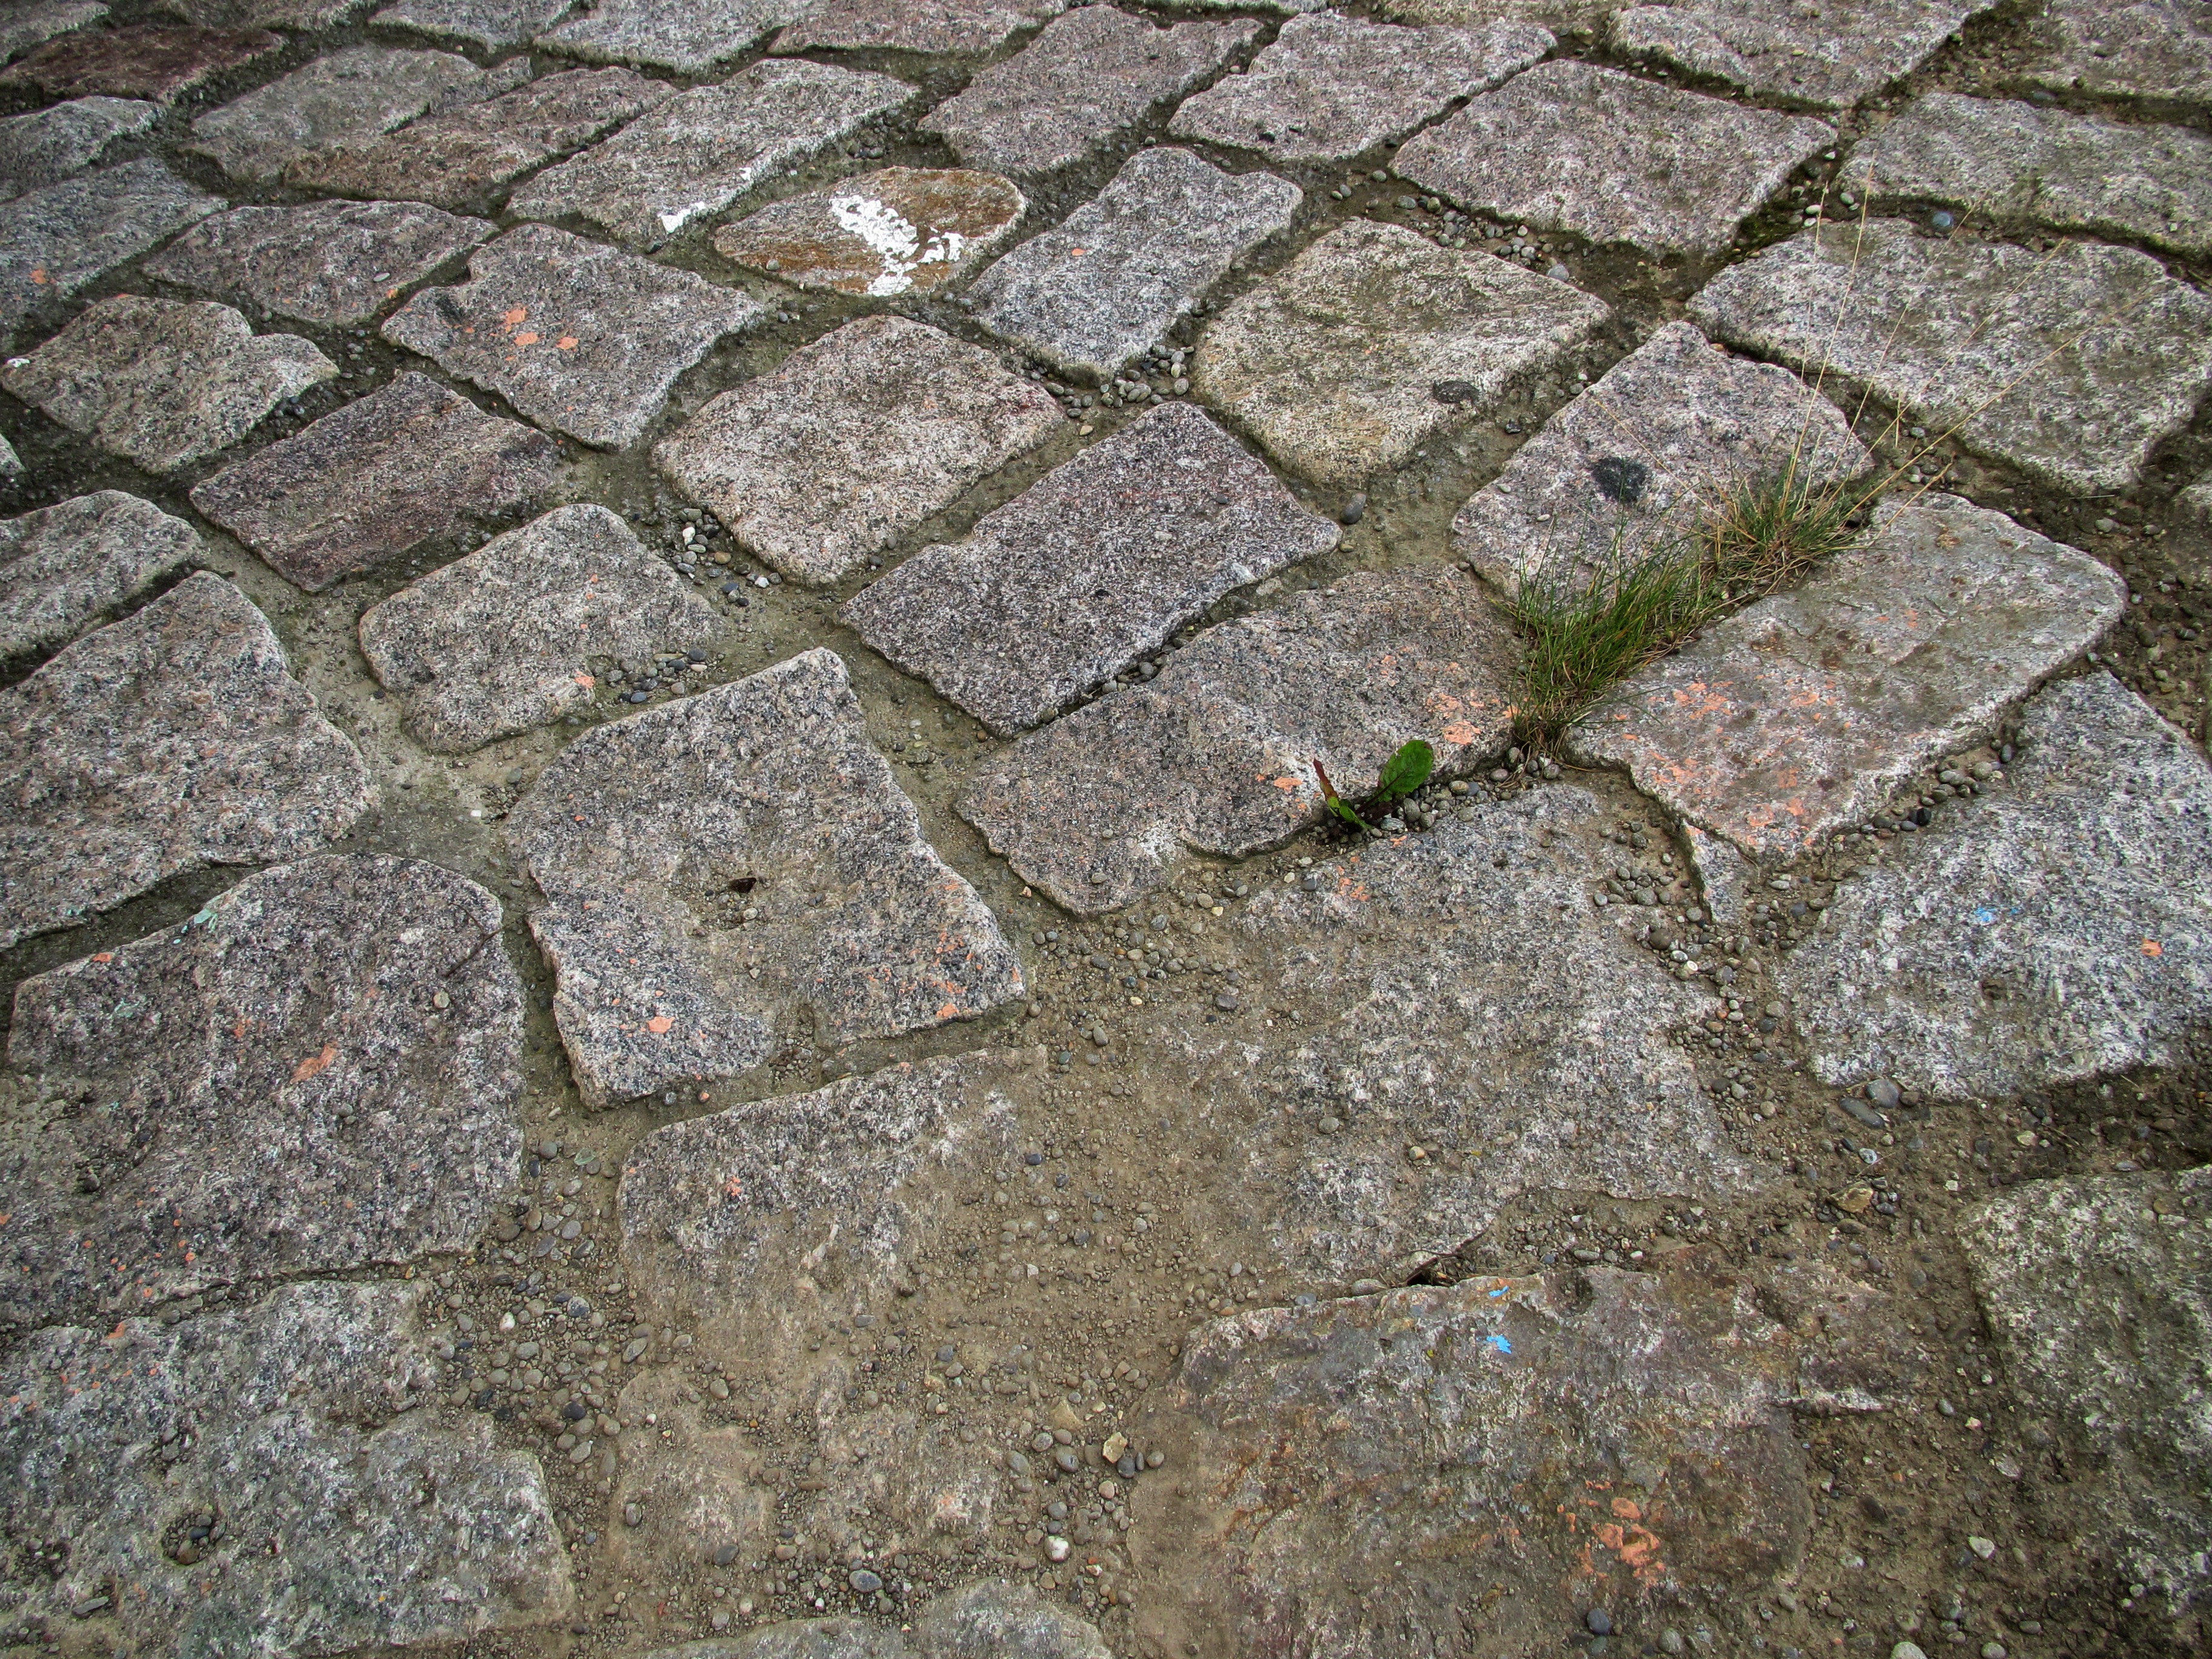
rock, structure, road, ground, texture, sidewalk, floor, cobblestone, wall, stone, asphalt, pattern, soil, stone wall, material, background, geology, away, paving stone, flooring, road surface